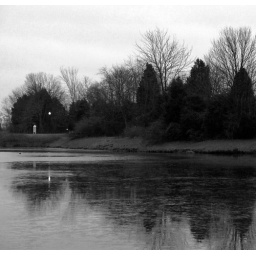
ice on the water was the real reason for the picture. loved it in black and white.